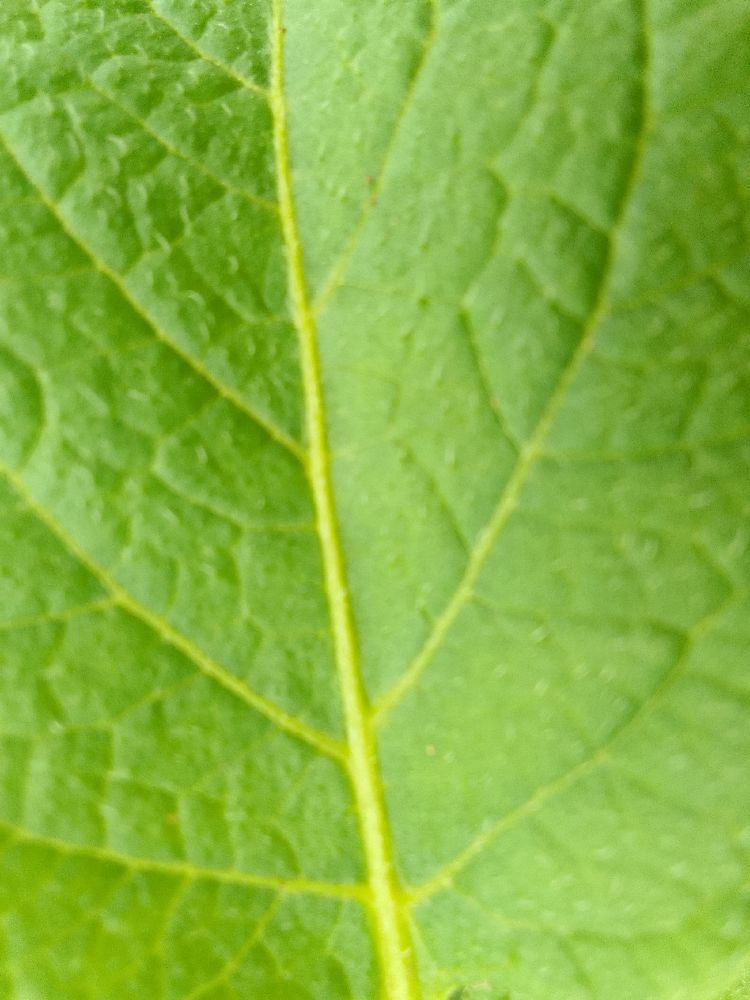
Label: Healthy